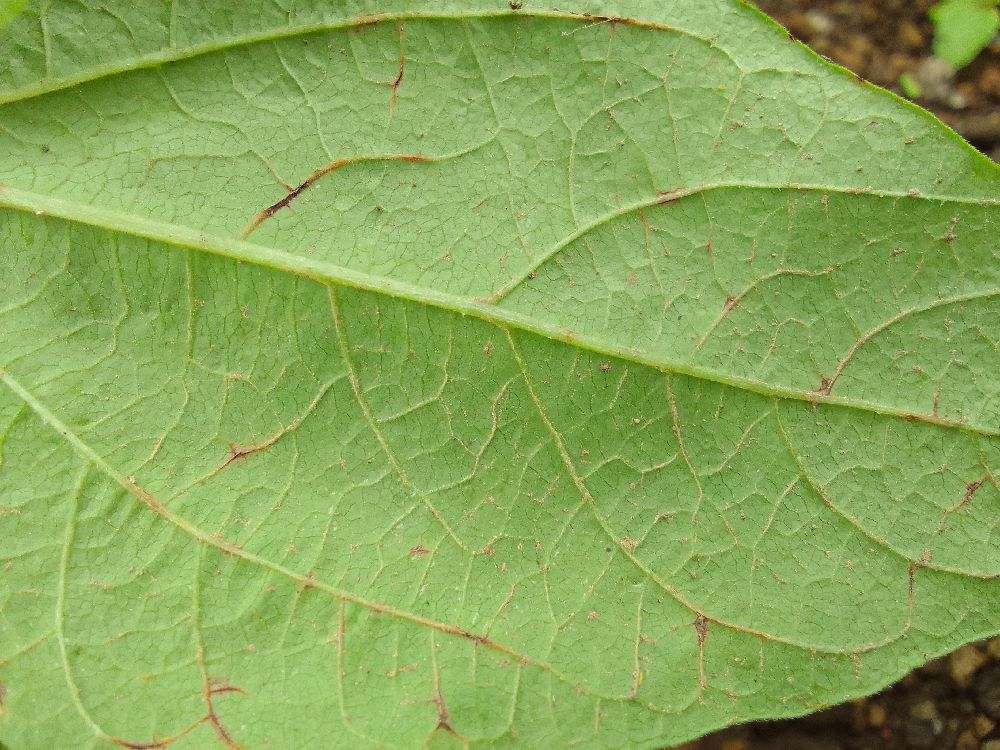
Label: anthracnose